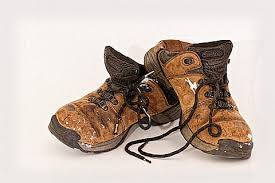
Waste category: shoes